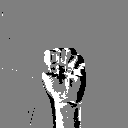
ASL letter: m